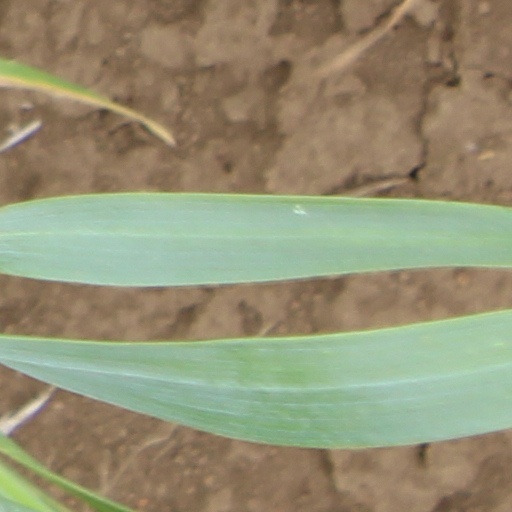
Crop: wheat